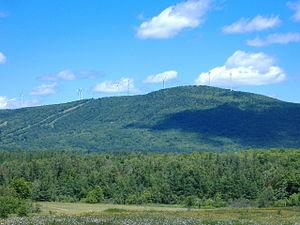
La paroisse de Wicklow est à la fois une paroisse civile et un district de services locaux canadien du comté de Carleton située à l'ouest du Nouveau-Brunswick.